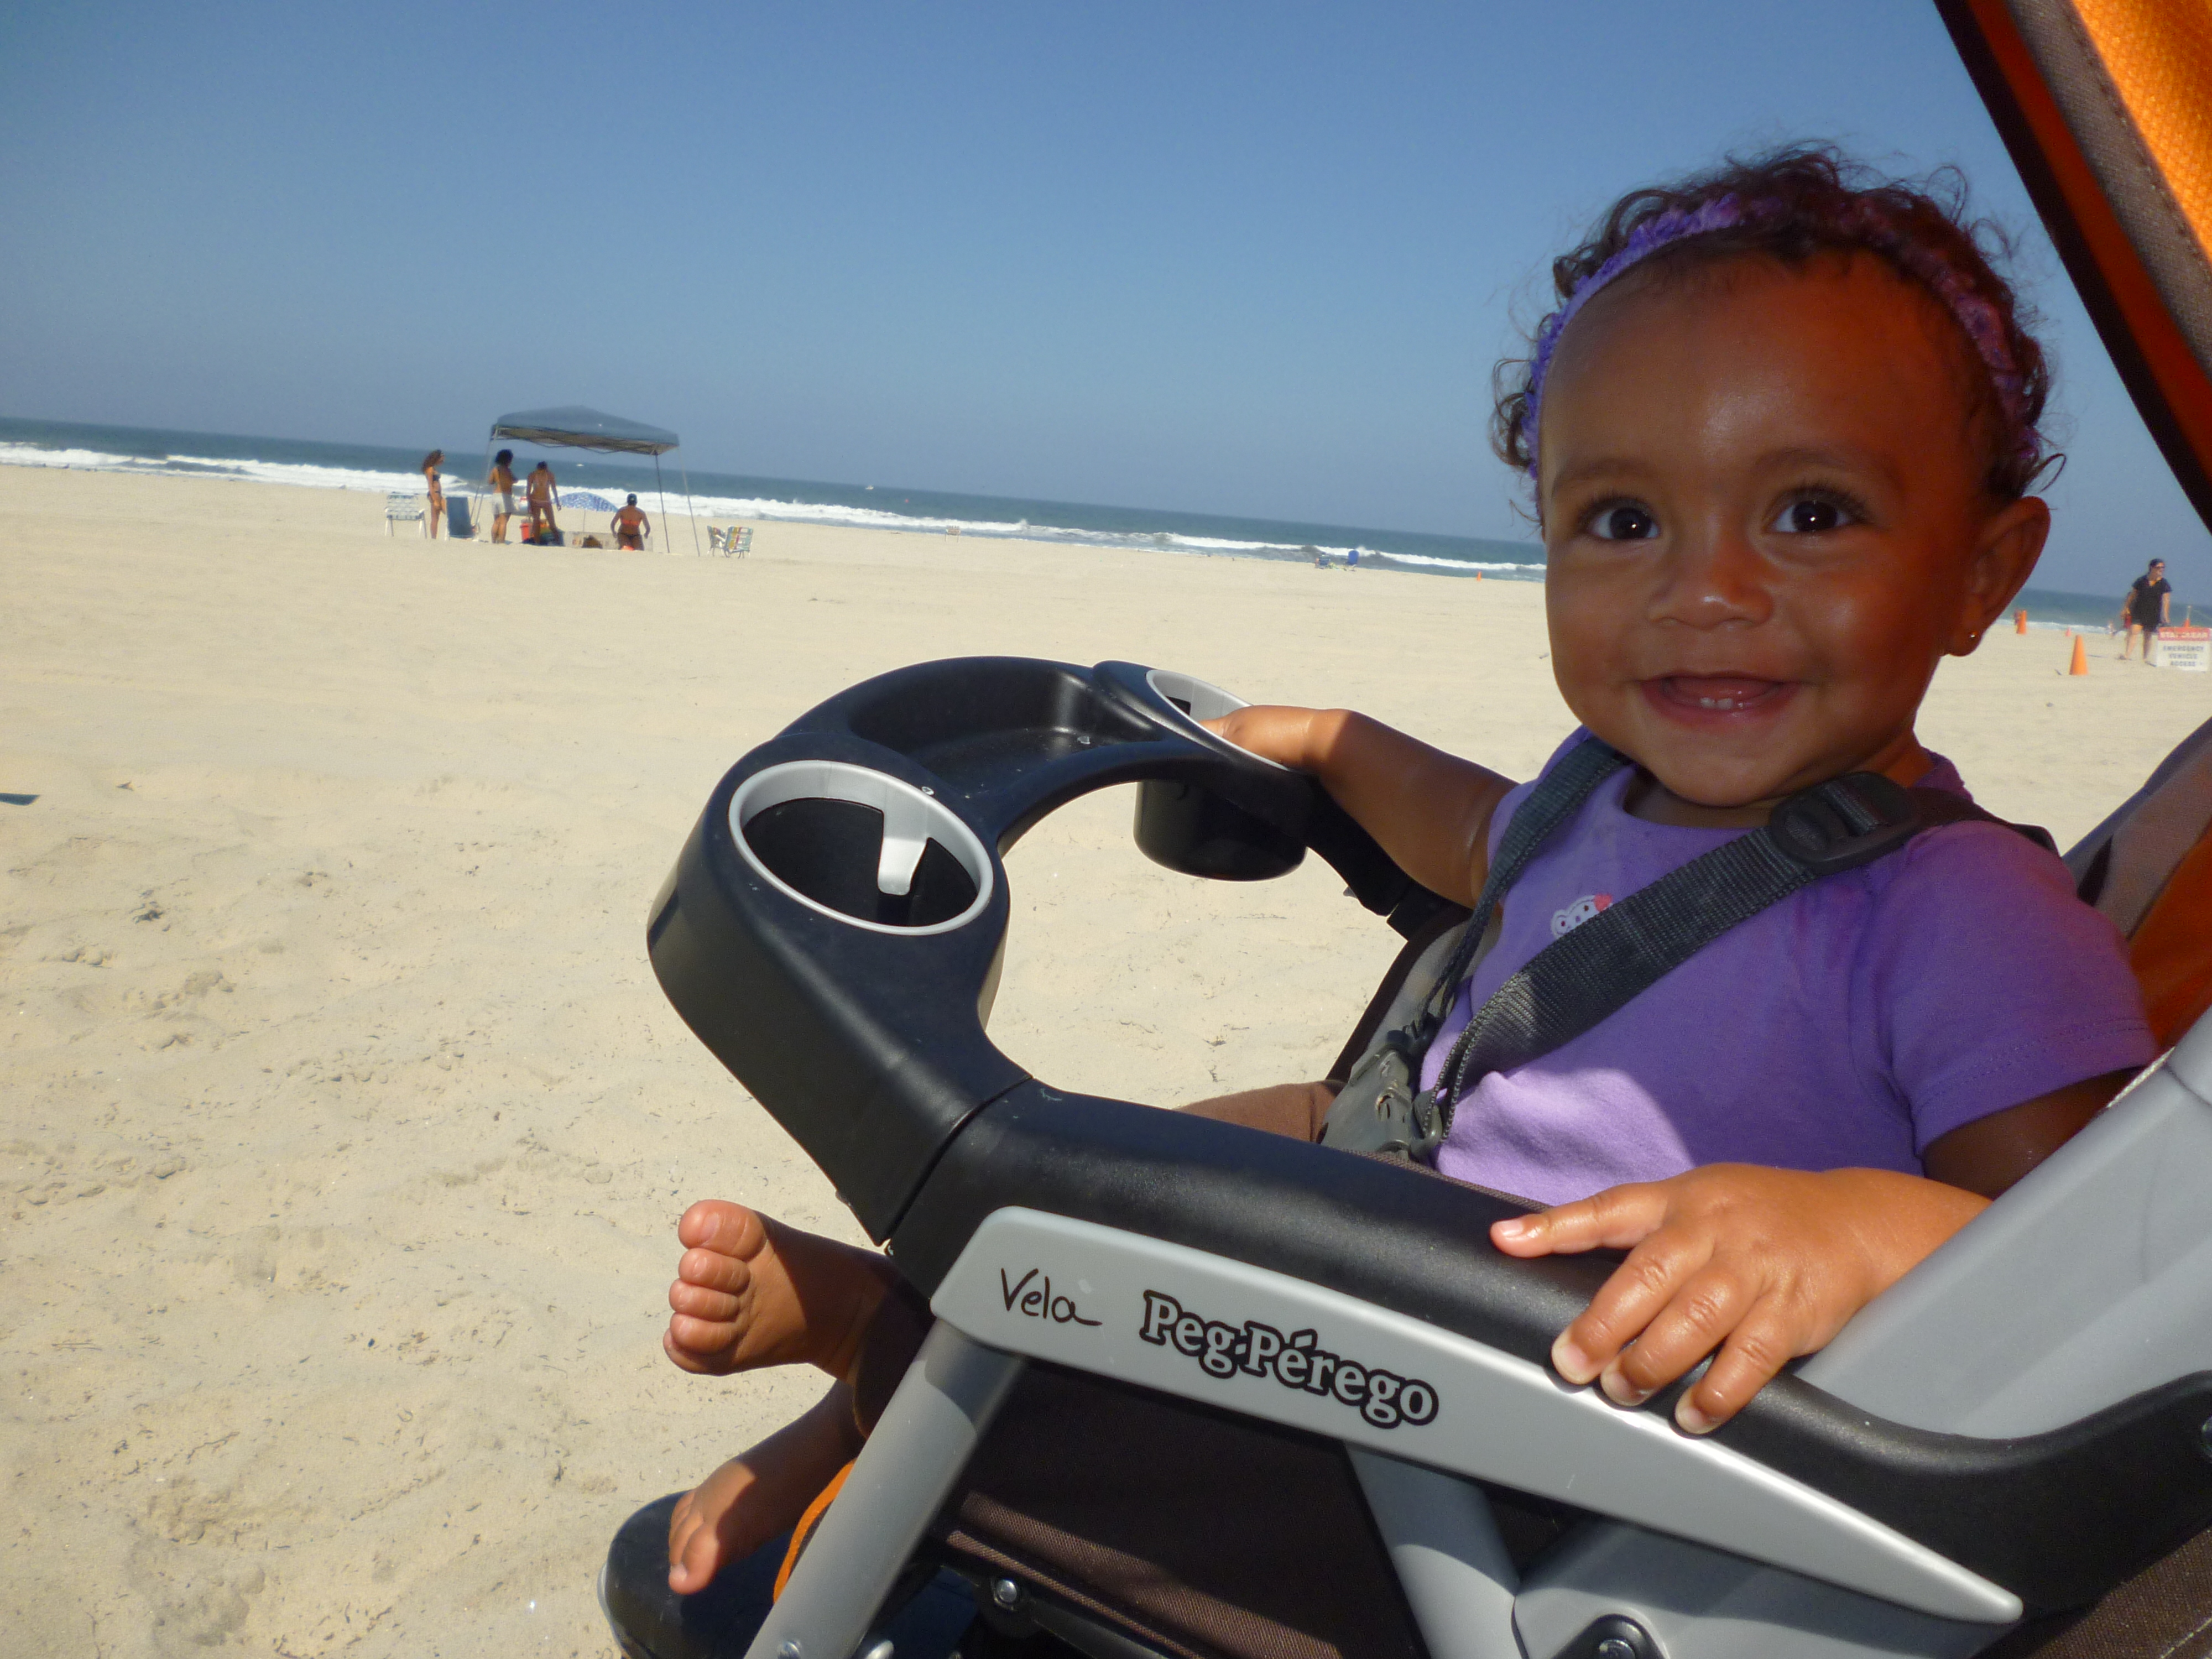
beach, walking, girl, adventure, cute, vacation, young, vehicle, baby, creativecommons, fun, boating, multi, day, out, biracial, interacial, daddy, vivien